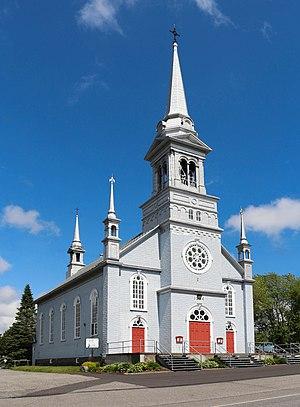
Église Notre-Dame-du-Bon-Conseil, Honfleur, Québec, Canada
Honfleur est une municipalité du Québec situé dans la MRC de Bellechasse dans la Chaudière-Appalaches. Elle couvre une superficie de 51 km².
Voici une liste des lieux de culte catholiques du Québec divisée par région administrative.